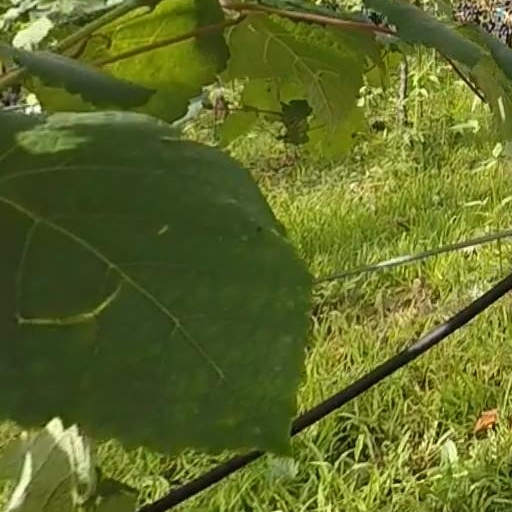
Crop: grape